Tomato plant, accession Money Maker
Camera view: horizontal (90 deg, fisheye); turntable rotation: 150 degrees
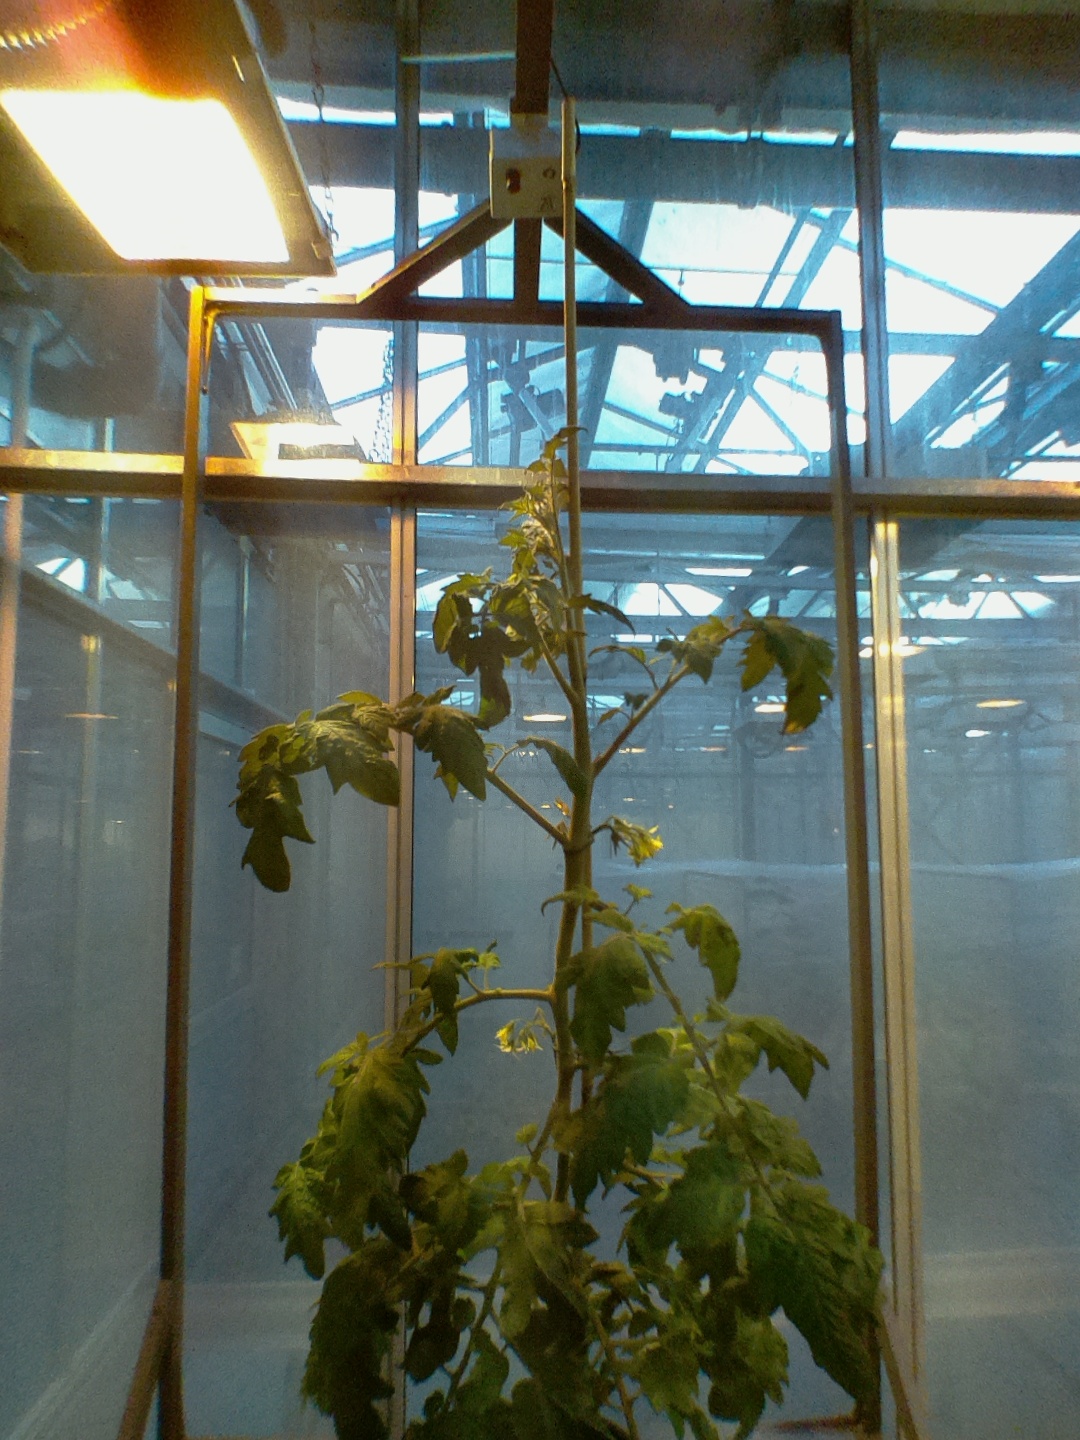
BBCH growth stage 70: Fruits at the main stem or branches visibles